Æthelweald

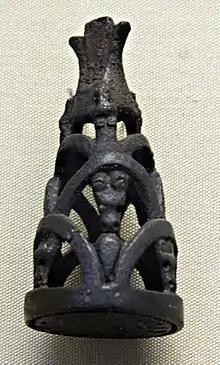
Seal in the British Museum, referring to a Bishop Ethilwald, which probably belonged to Æthelweald

Æthelweald (or Æthelwald) was a medieval Bishop of Dunwich.